North-South Skirmish Association

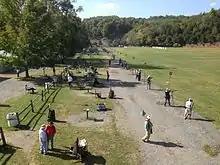
A shot from the weekday matches at the N-SSA Fall Nationals 2014

N-SSA matches, known as Skirmishes, are "not" re-enactments of specific Civil War battles. Rather, the N-SSA is concerned with promoting the accurate shooting of the firearms of the era. Matches are devoted to authentic firearms accuracy, with a secondary, but still important, devotion to historical accuracy in uniforms and equipment.